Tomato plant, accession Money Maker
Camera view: bottom (45 deg); turntable rotation: 120 degrees
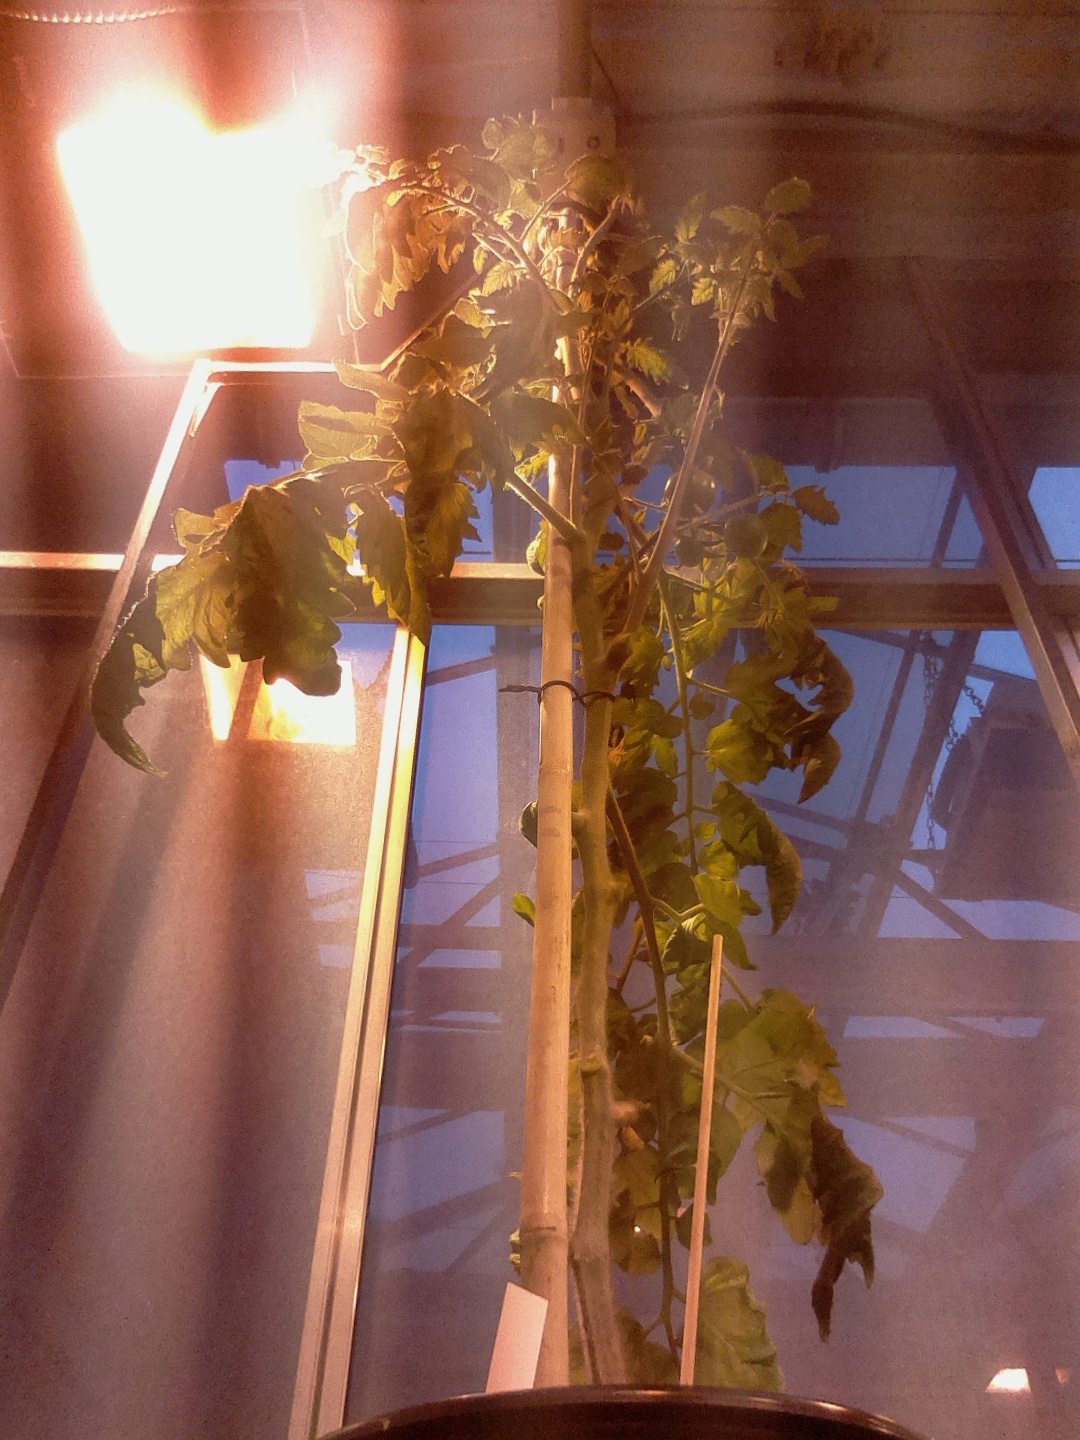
BBCH growth stage 73: 30%-40% of final fruit size